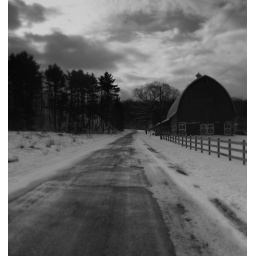
Back road near my house.... almost looks bike rideable!